2015 NASCAR Xfinity Series

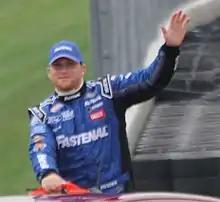
Chris Buescher, the 2015 Xfinity Series champion.

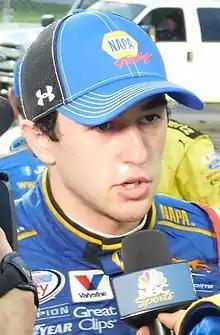
Defending series champion Chase Elliott finished second behind Buescher in the championship by just 15 points.

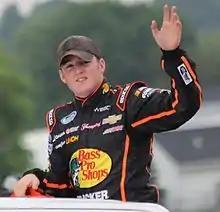
Ty Dillon finished third in the championship, 18 points behind Buescher.

The 2015 NASCAR Xfinity Series was the 34th season of the NASCAR Xfinity Series, the second-tier professional stock car racing series sanctioned by NASCAR in the United States. It began with the Alert Today Florida 300 at Daytona International Speedway on February 21, and ended with the Ford EcoBoost 300 at Homestead-Miami Speedway on November 21. Chase Elliott entered the 2015 season as the defending series champion. Chris Buescher won the championship.